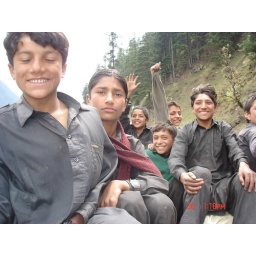
On the roof of a bus near Sharda (Neelum Valley)